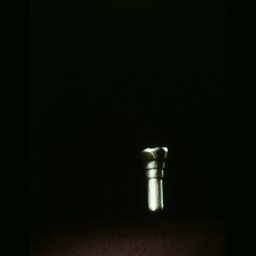
1970s at night , a woman rolls up her window while a man leaving his car locks it before leaving